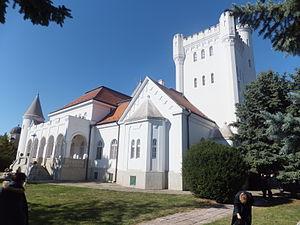
Les monuments culturels protégés constituent une catégorie de monuments de Serbie inscrits sur une liste de monuments bénéficiant de la protection de l'État. Il s'agit d'une troisième catégorie de monuments protégés classés, par leur importance, après les monuments culturels d'importance exceptionnelle et les monuments culturels de grande importance.
Cet article recense les monuments culturels du district de Bačka méridionale en Serbie.